Stanford prison experiment

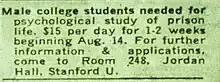
Photo of newspaper clipping reading: Male college students needed for psychological study of prison life. $15 per day for 1–2 weeks beginning Aug 15. For further information & applications, come to Room 248, Jordan Hall, Stanford U.

After Zimbardo received approval from the university to perform the experiment, study participants were recruited using an advertisement in the "help wanted" section of the "Palo Alto Times" and "The Stanford Daily" newspapers in August 1971: